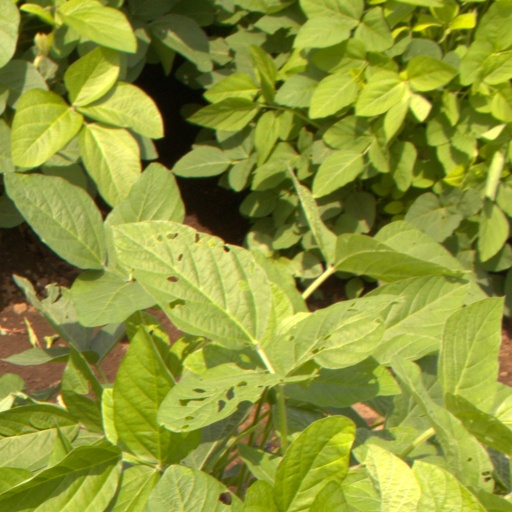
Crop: soybean